1830 Naval Air Squadron

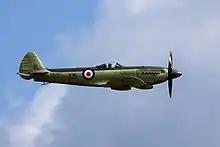
Supermarine Seafire F Mk.17

On 9 December, 1830 Naval Air Squadron departed to join HMS "Illustrious" for training exercises in the Clyde, utilising RNAS Machrihanish (HMS "Landrail") in Argyll and Bute as its shore base. The carrier set sail from the Clyde, to integrate with the Eastern Fleet. HMS "Illustrious" reached Trincomalee, Ceylon, on 28 January, where the Vought Corsair from 15 Wing were deployed to the RN Air Section at China Bay, which served as its shore station. In March, a three-day operation named Operation Initial was conducted in the Bay of Bengal to demonstrate military presence in the region and to facilitate training for the Fleet. This was succeeded by an additional naval training exercise known as Diplomat.